University of Michigan Medicine

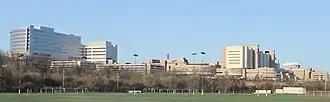
University of Michigan Medical Center

In 1869 the University of Michigan opened the first hospital in the country owned and operated by a university, in a house in Ann Arbor originally built as a professor's residence. In 1876 a new hospital building was opened adjacent to the old one. At the insistence of the Michigan Legislature, the new building had two separate departments, one for medicine and the other for homeopathy. In 1891 the hospital moved to a set of new buildings away from the university campus, on Catherine Street. The homeopathy department closed in 1921.